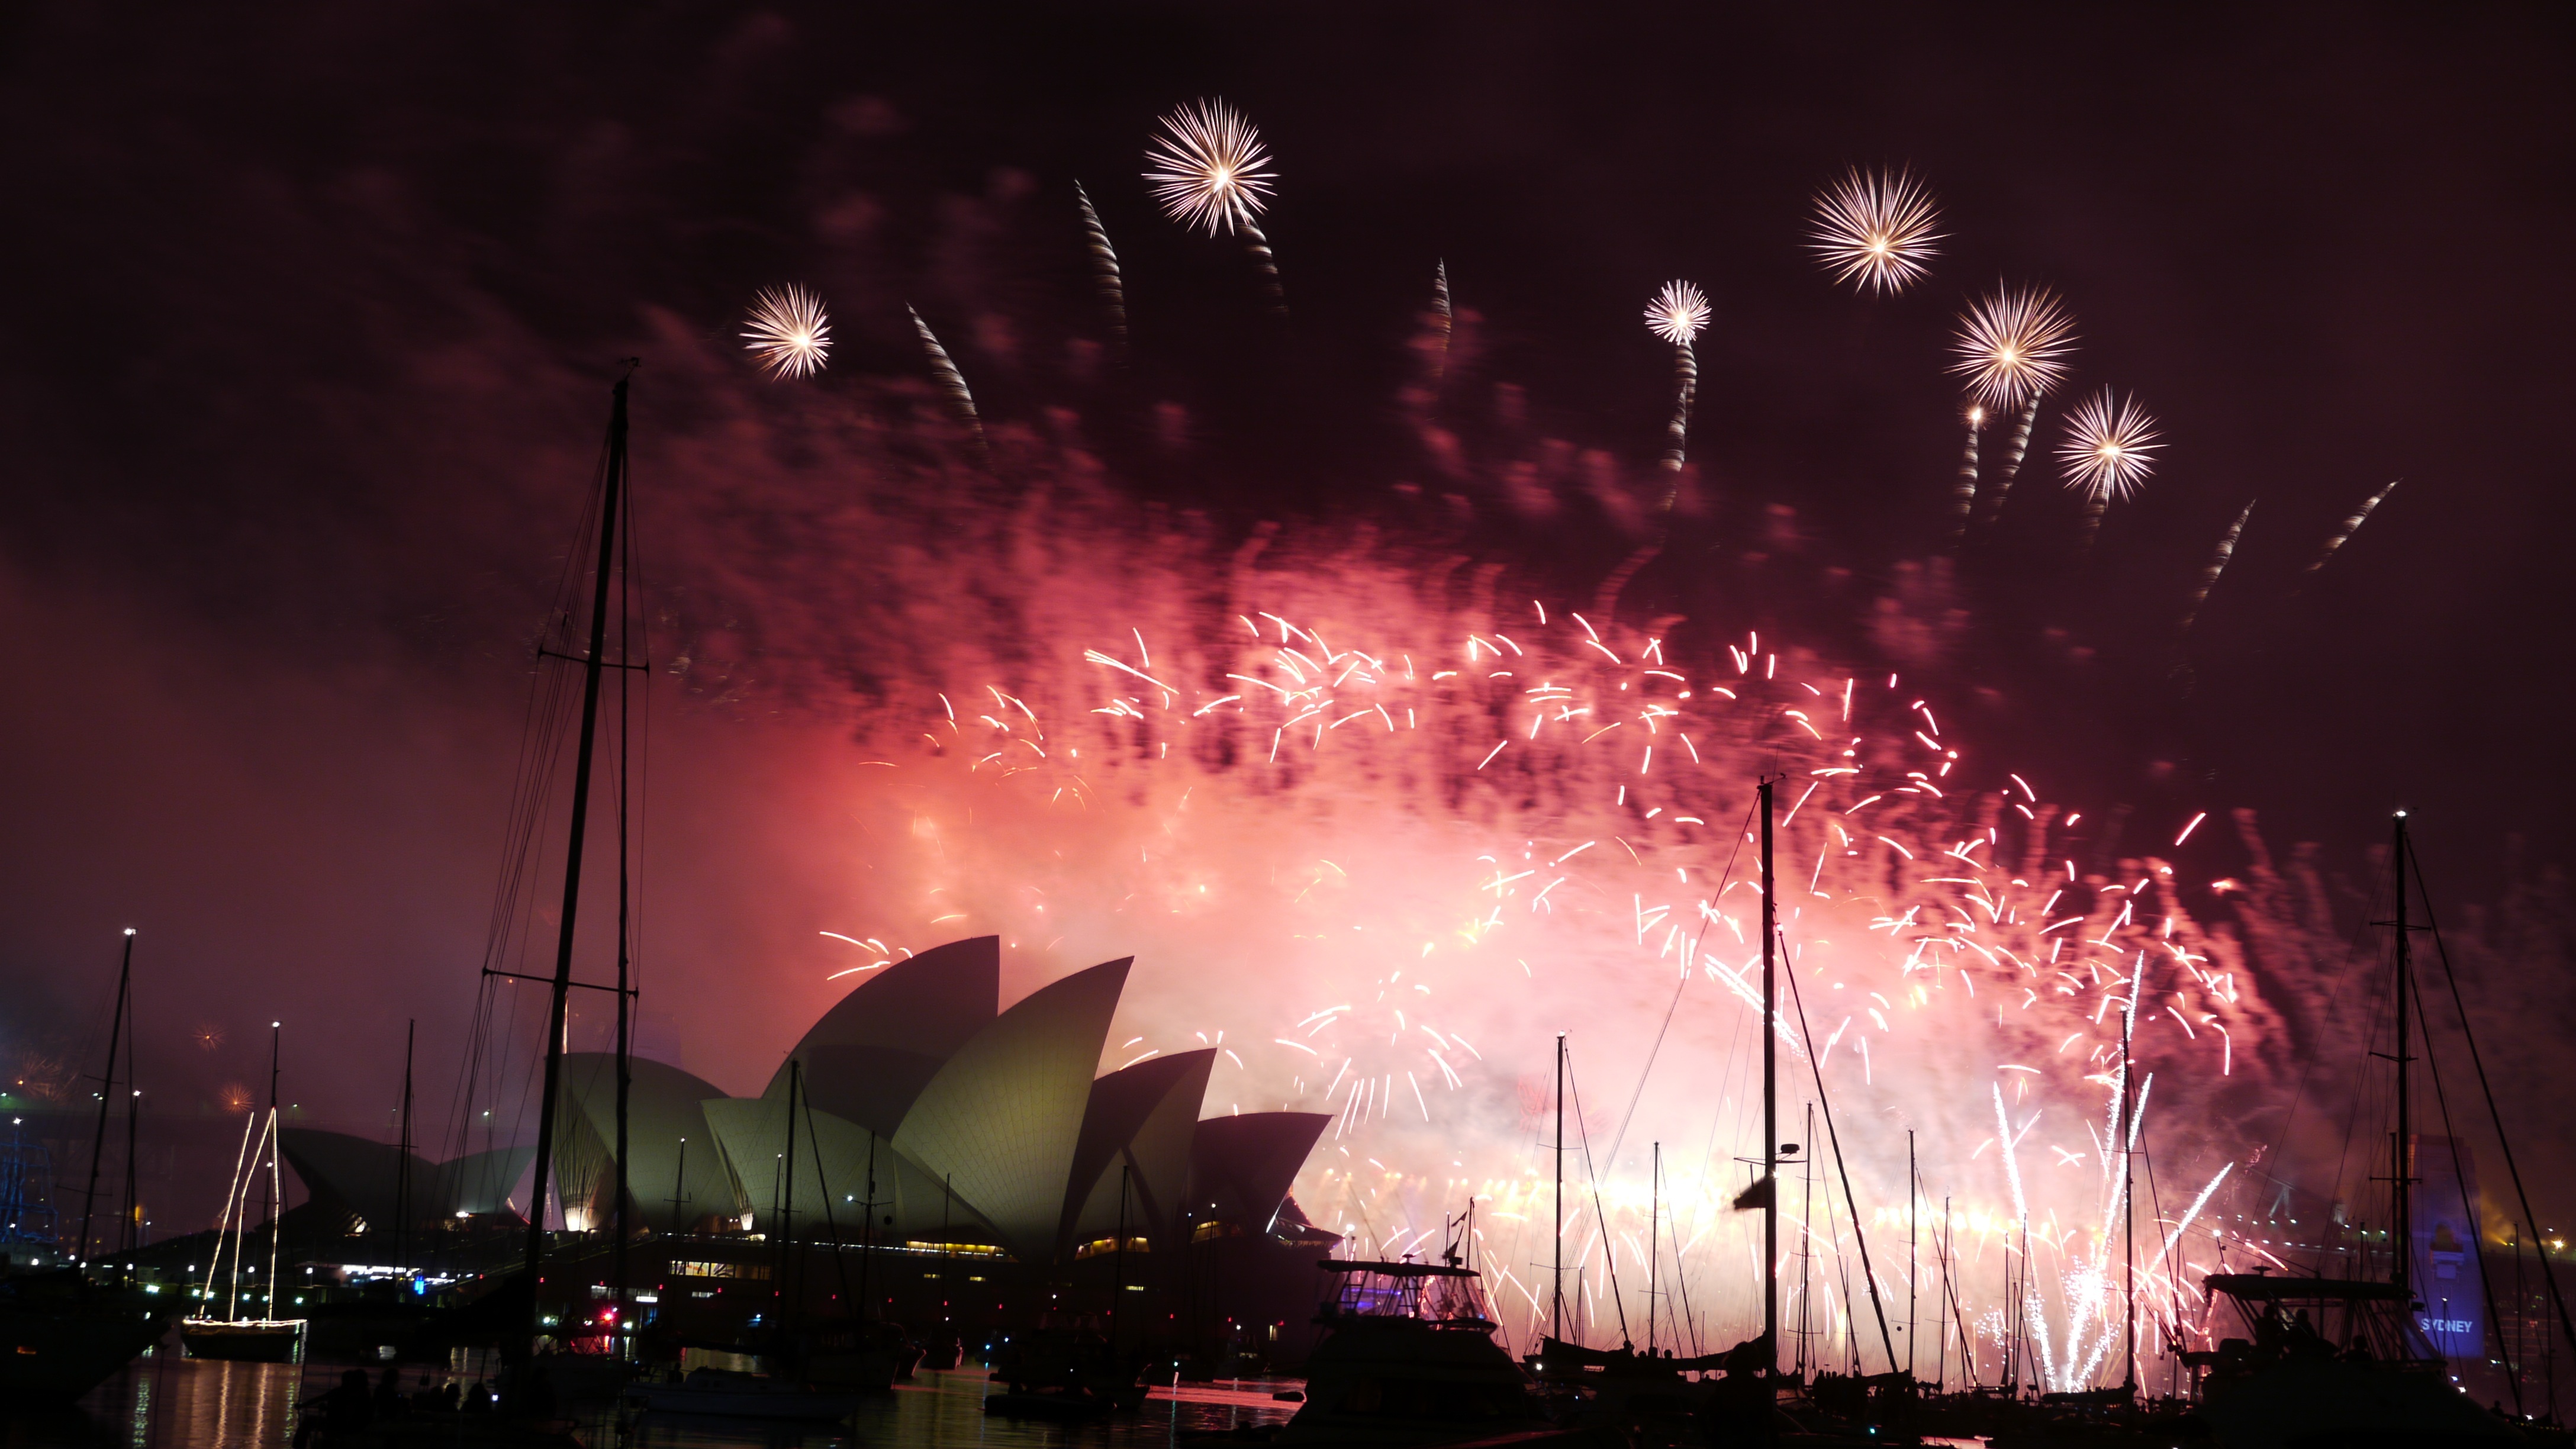
recreation, sydney, opera, australia, fireworks, event, sylvester, new year's eve, harbour bridge, outdoor recreation